Trinidad and Tobago at the 2008 Summer Olympics

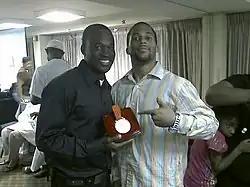
Aaron Armstrong "(left)" holding the silver medal he was originally awarded for his participation in the 4×100 meters relay

In the final round, Aaron Armstrong did not participate. He was replaced by then 24-year-old Emmanuel Callander, who was born in northern Trinidad and who did not participate in any event besides the relay. Burns, Thompson and Bledman remained. During the final round, Trinidad and Tobago finished the relay in 38.06 seconds, originally earning a silver medal behind the Jamaican team (37.10 seconds), which set an Olympic and a world record with its performance. Jamaica was subsequently stripped of their gold medal due to doping charges and Trinidad and Tobago was awarded the gold. The Japanese team (38.15 seconds) earned the bronze medal—later promoted to silver—in the event, placing immediately behind Trinidad and Tobago.